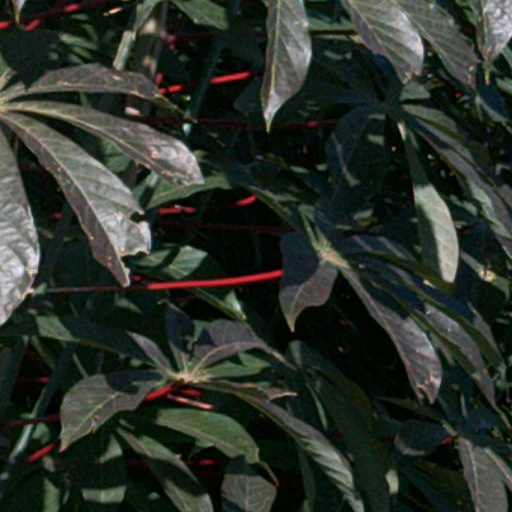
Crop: cassava